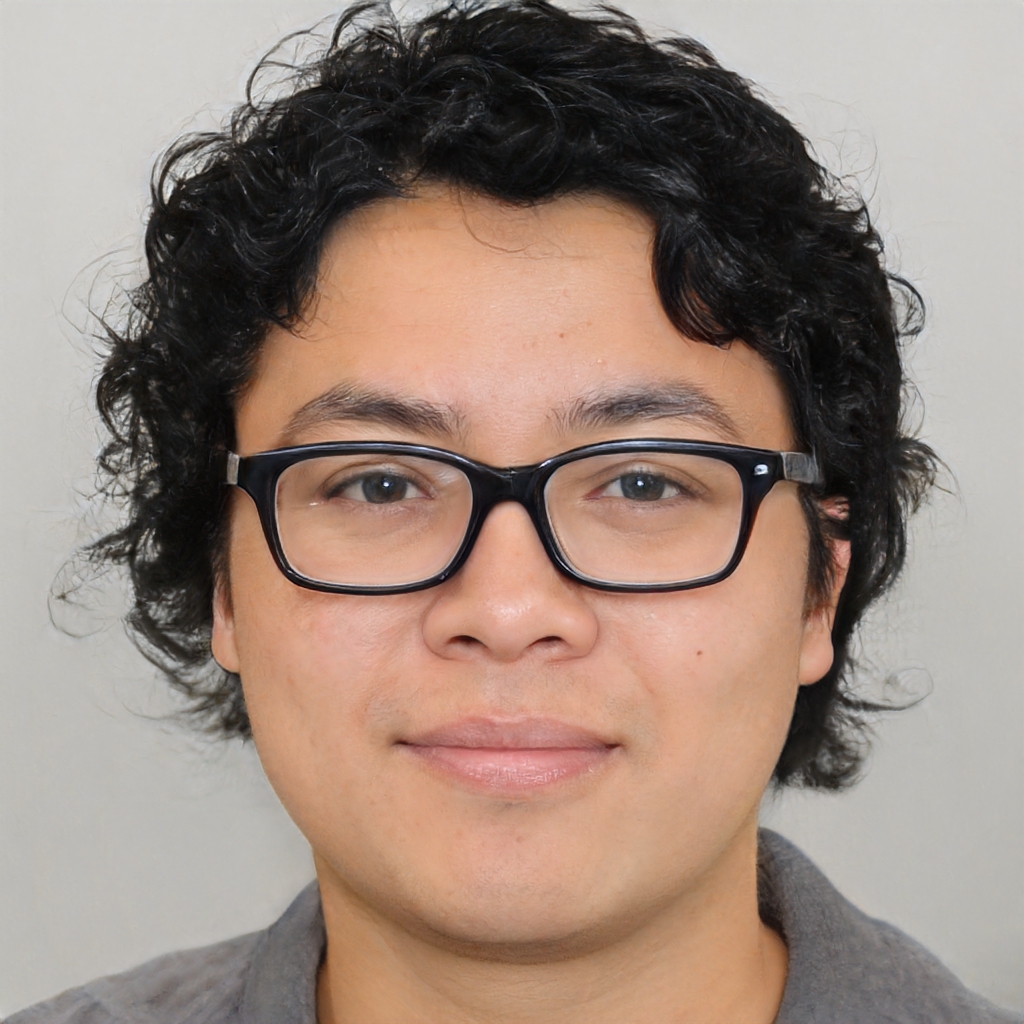
Gender: Male